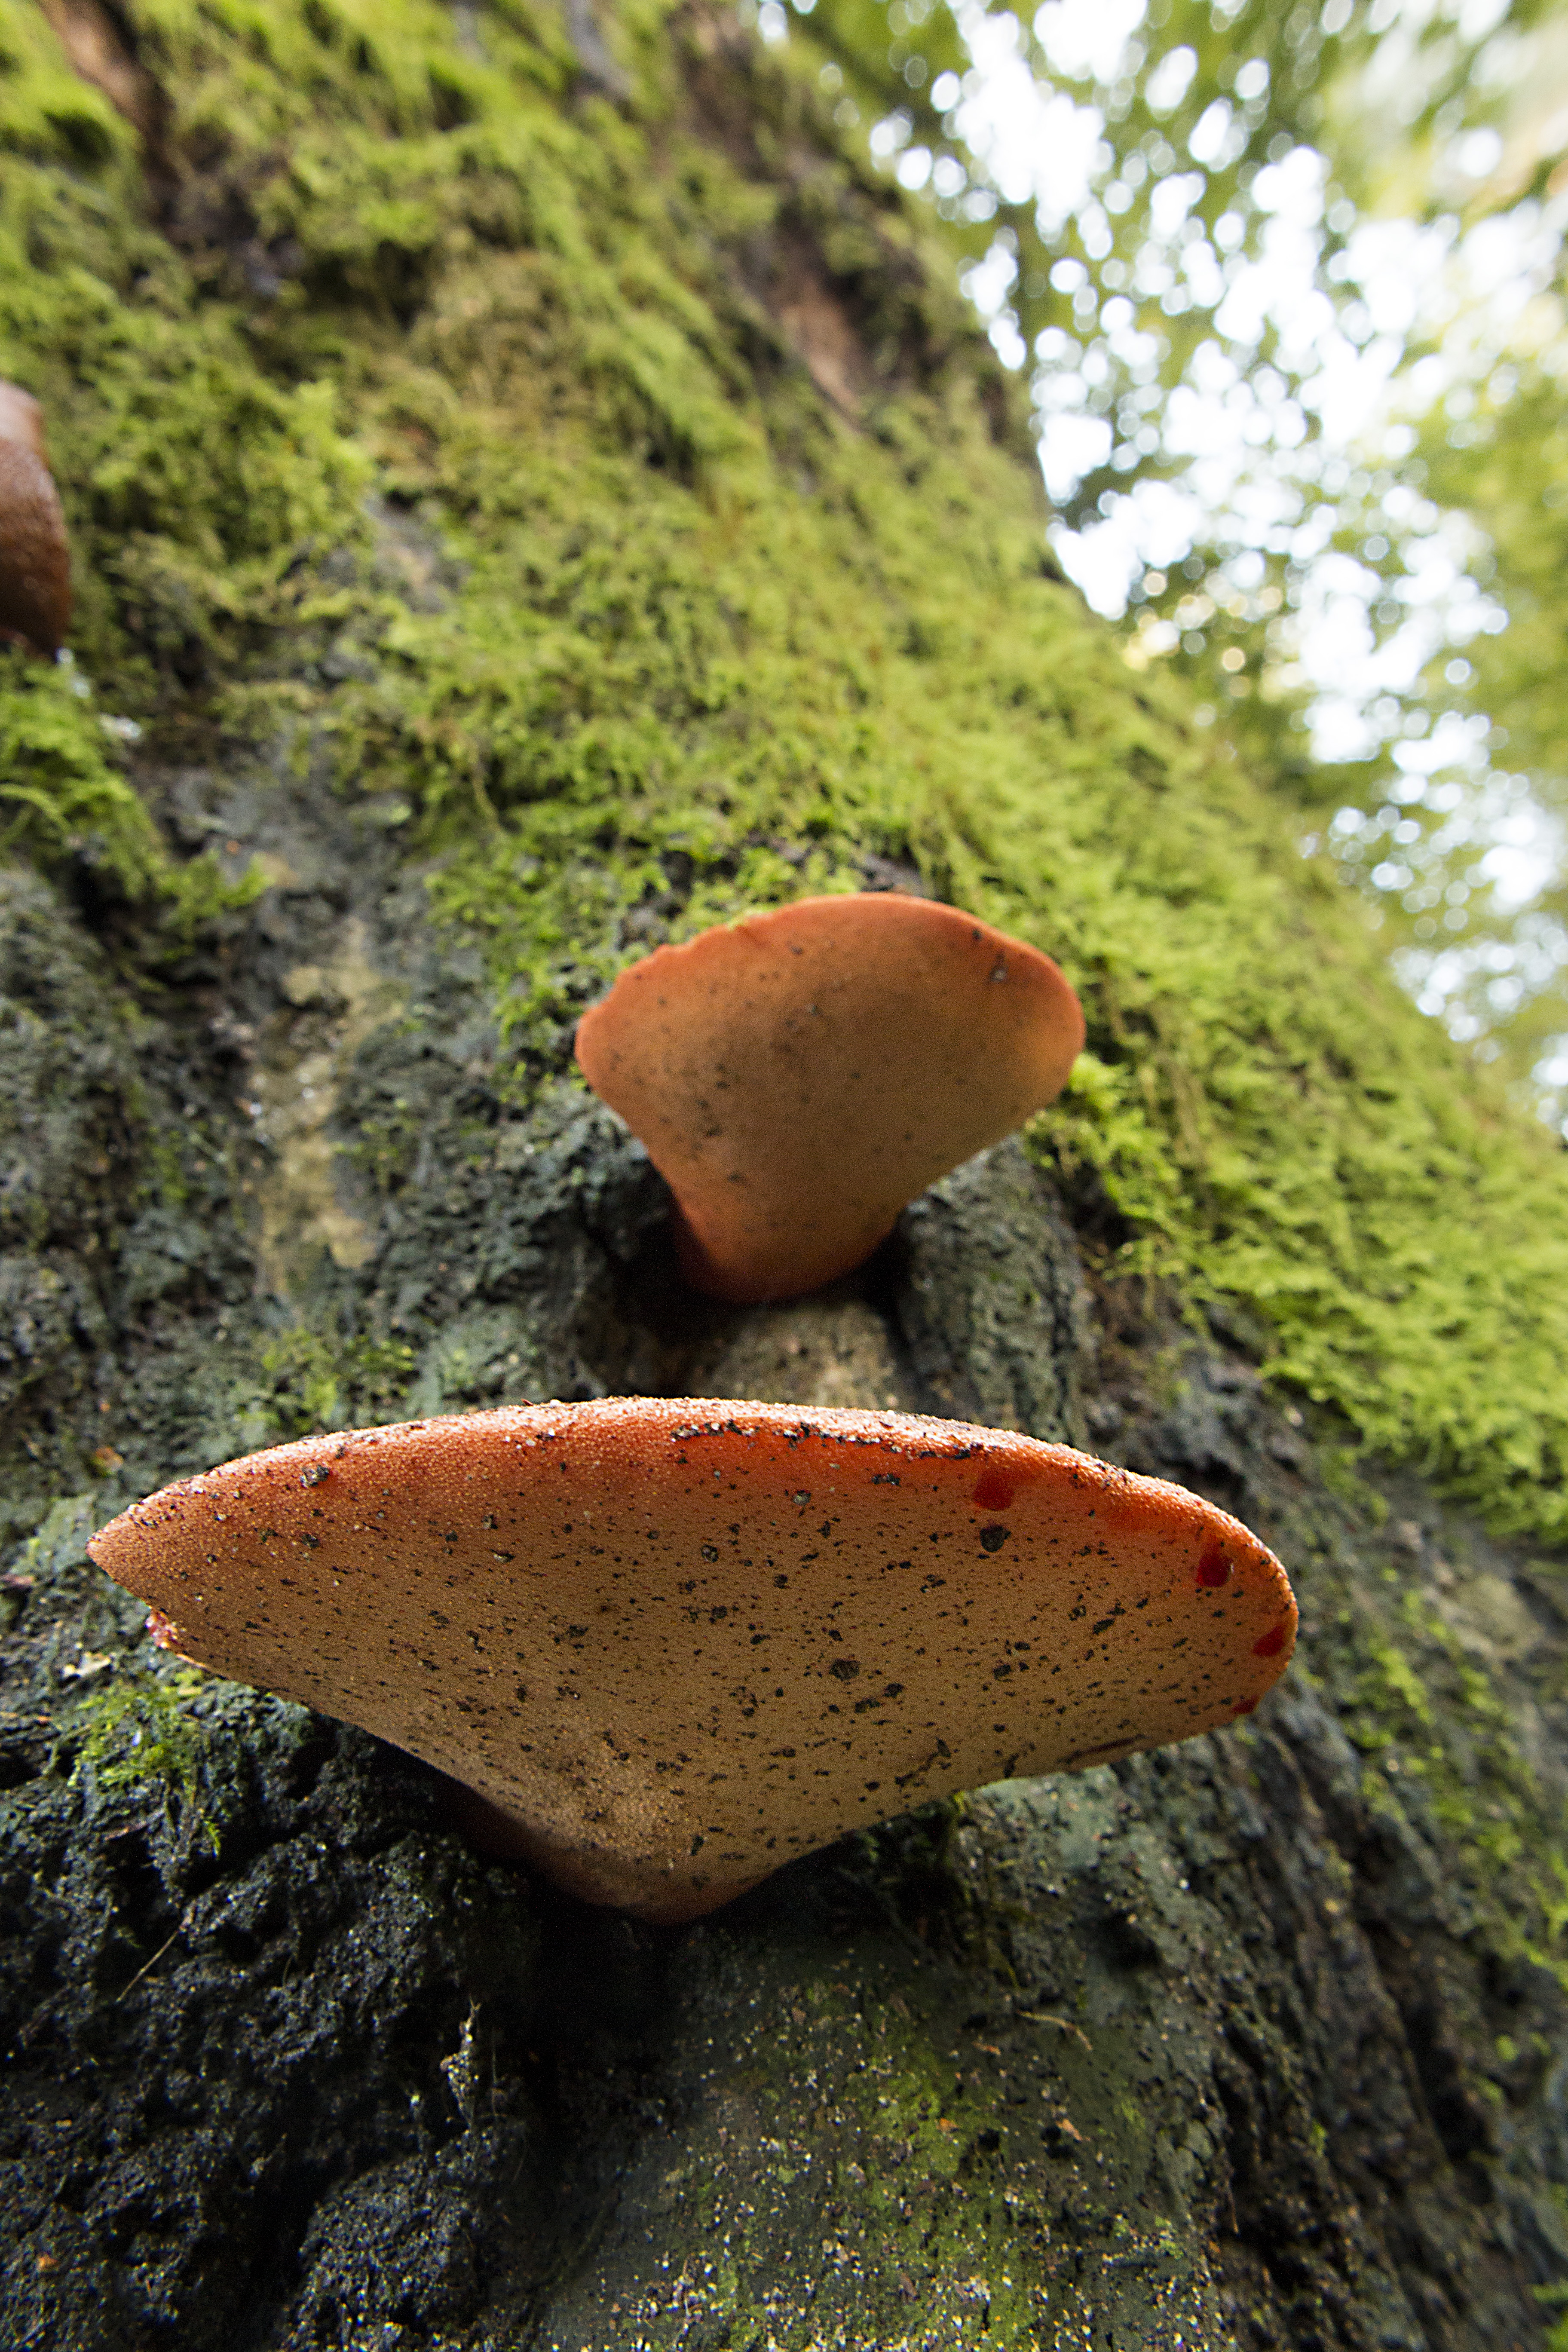
tree, nature, forest, leaf, moss, green, red, autumn, soil, botany, mushroom, flora, fauna, fungus, mushrooms, germany, deutschland, flat, cologne, koln, forrest, bloody, woodland, bolete, wald, nass, pilze, rodenkirchen, humid, macro photography, edible mushroom, medicinal mushroom, agaricomycetes, penny bun